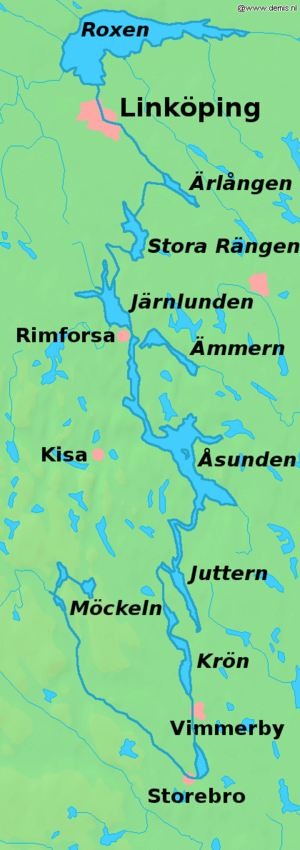
Stångån
Kort
Stångån er et vandløb i det sydøstlige Sverige. Det udspringer i Småland og løber i begyndelsen sydover, før det ved Vimmerby ændrer retning og løber mod nord, op til indsøen Roxen ved Linköping i Östergötland, hvor det slutter. Fra Roxen når vandet Østersøen gennem Motala ström.